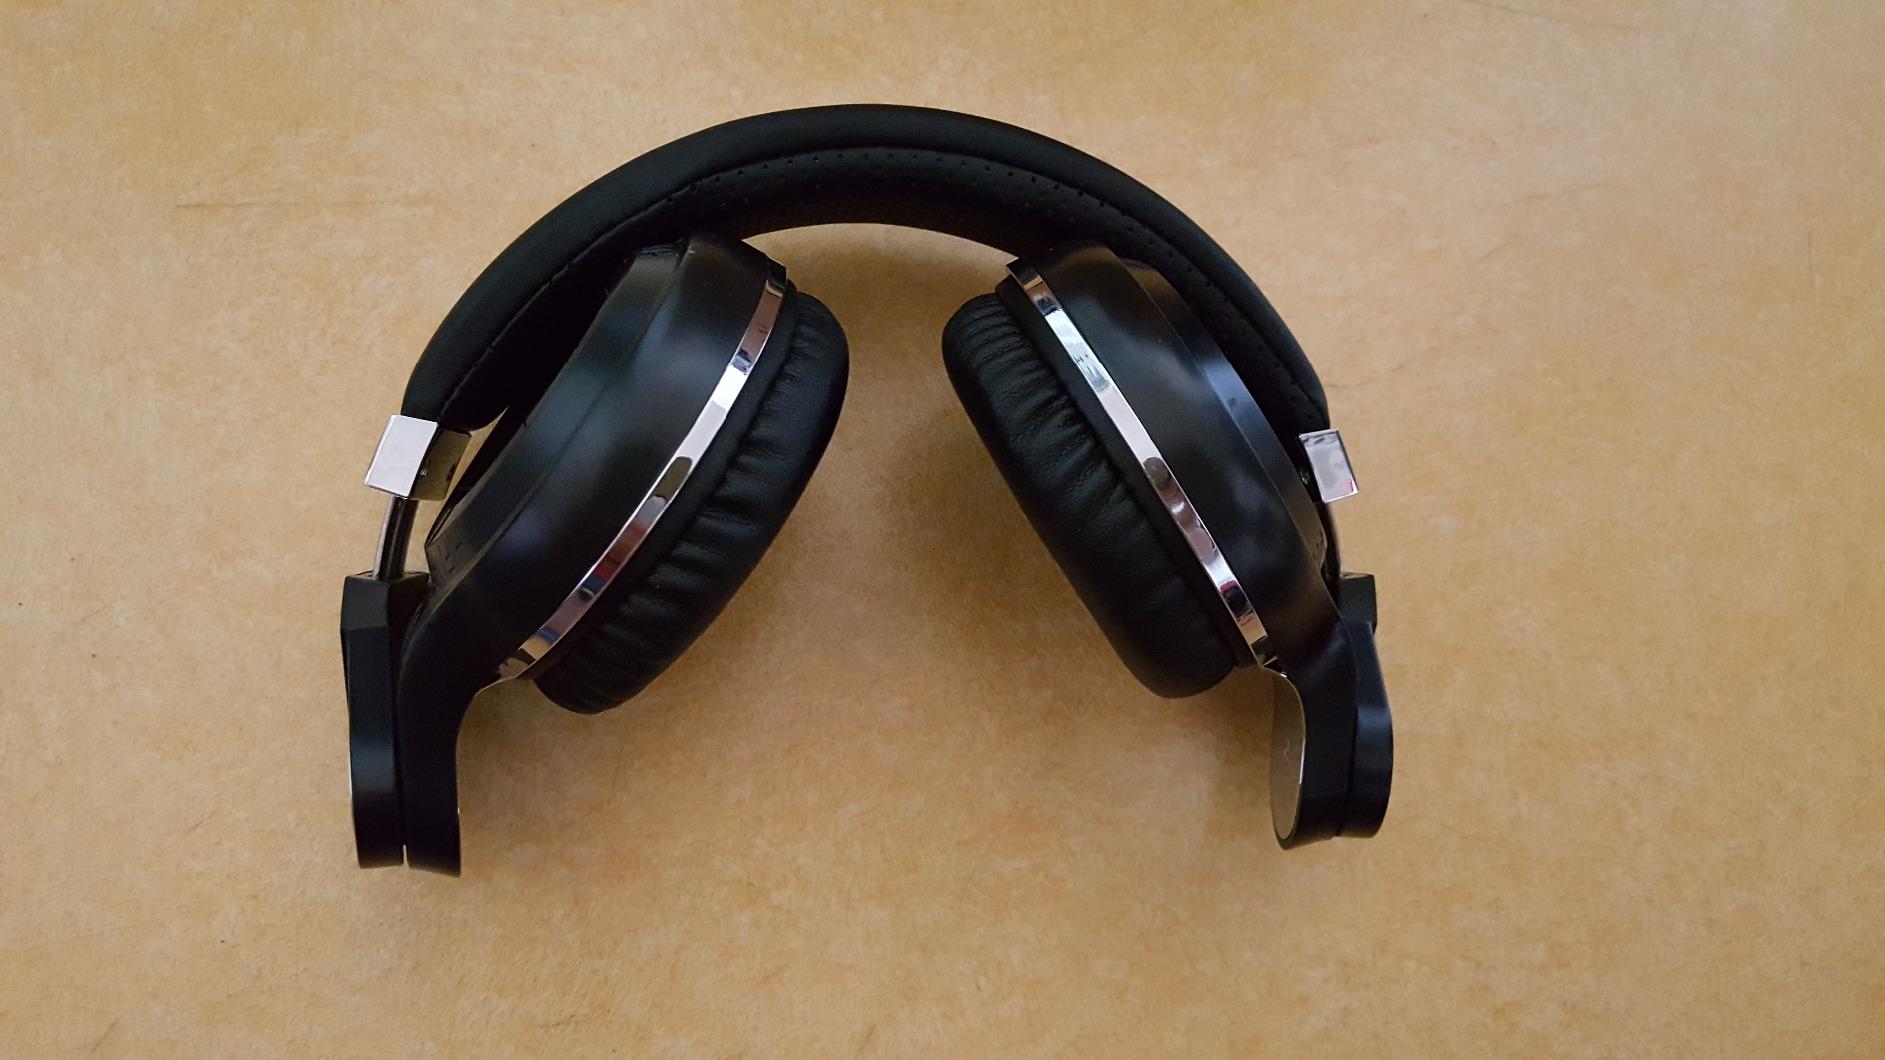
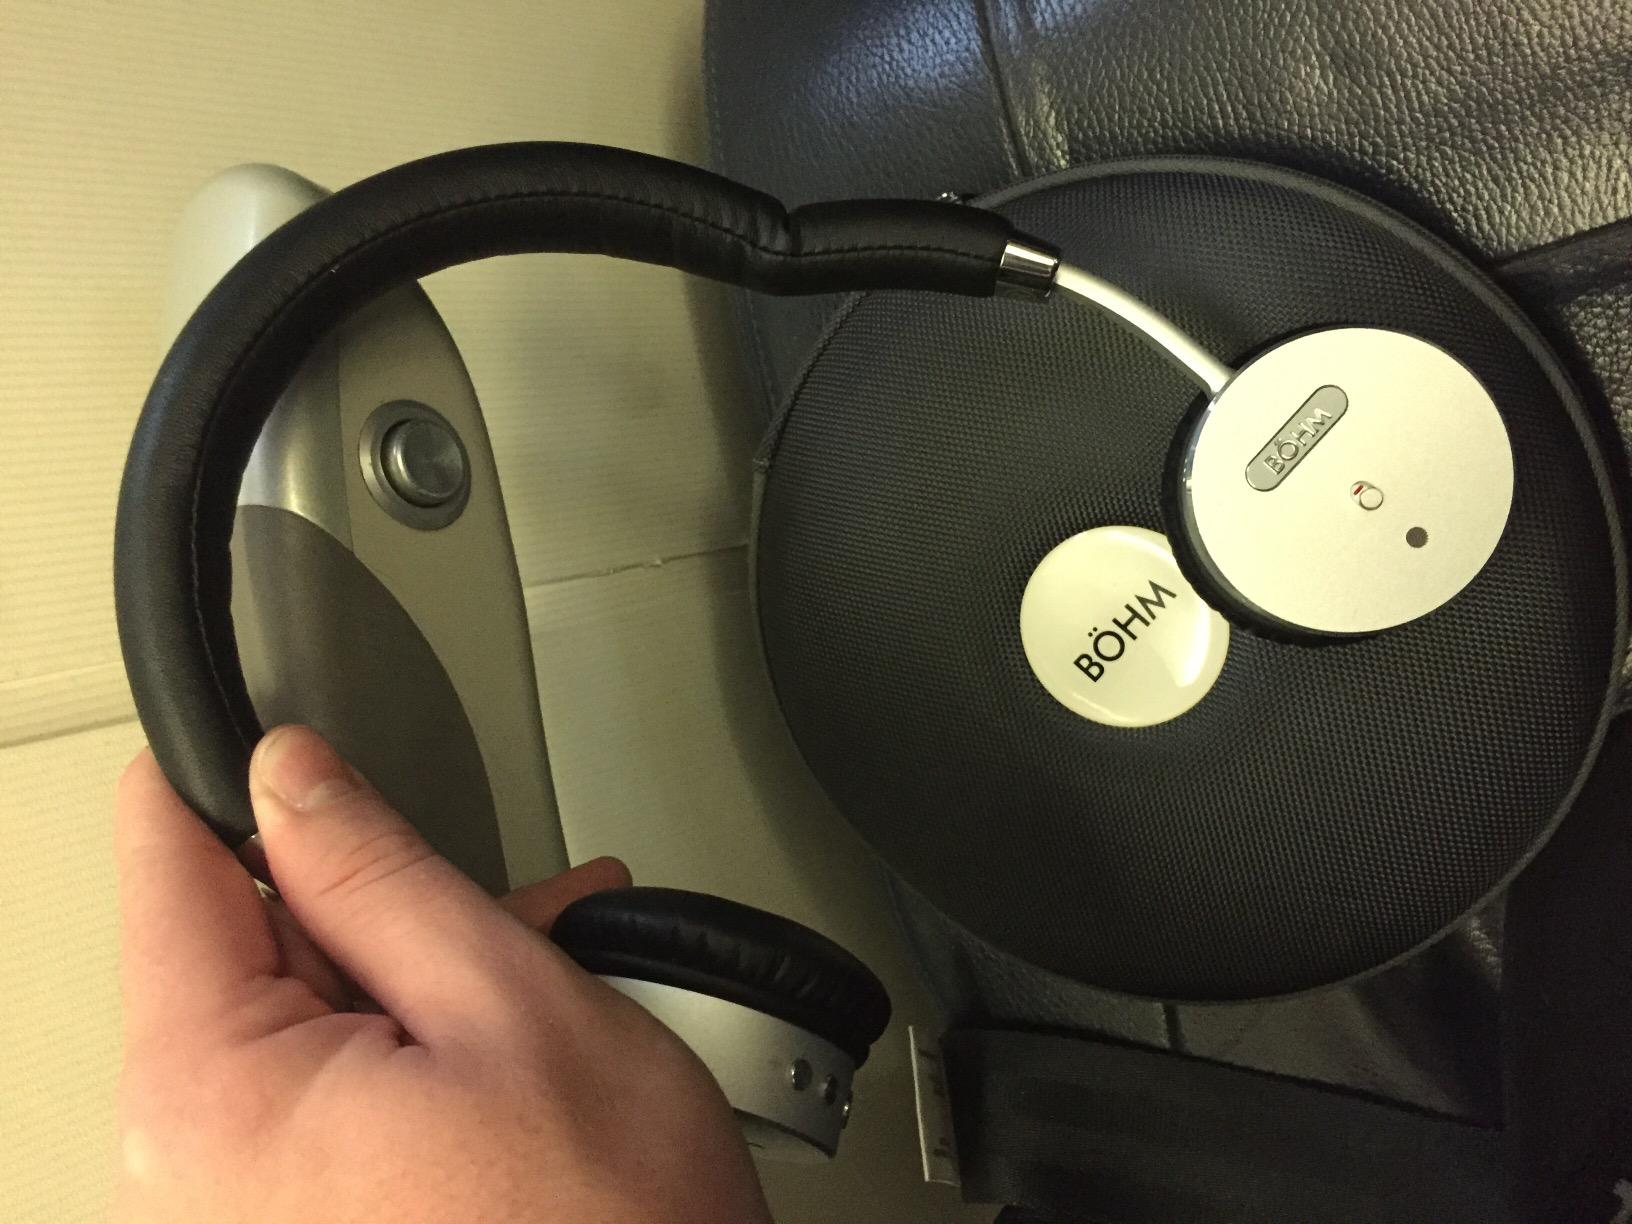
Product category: headphones
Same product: no